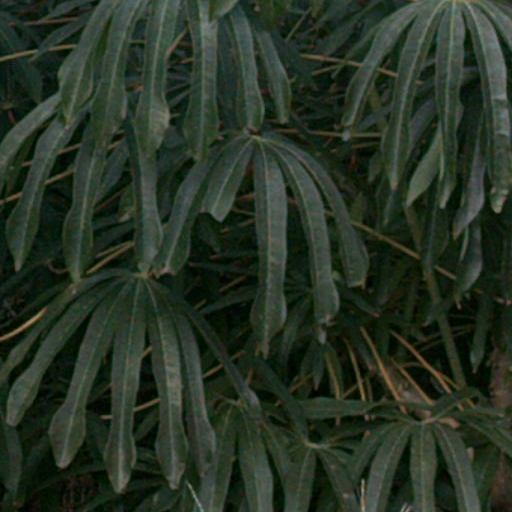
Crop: cassava